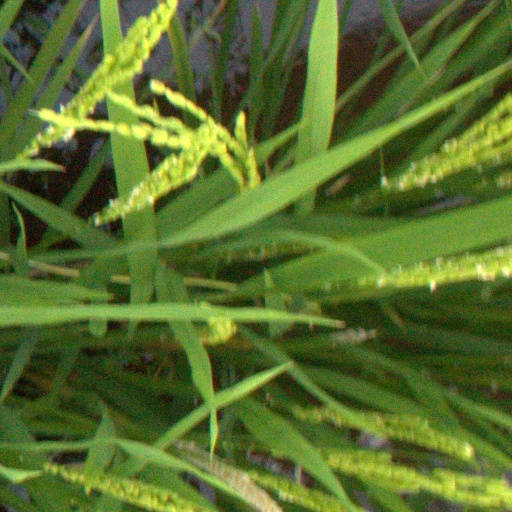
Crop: rice